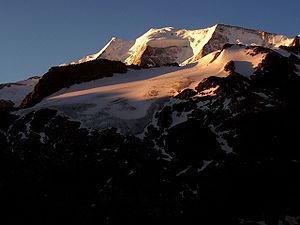
Cet article a pour but de lister les principaux sommets de la vallée de l'Engadine. Ils sont classés géographiquement, en partant du sud-ouest jusqu'au nord-est.